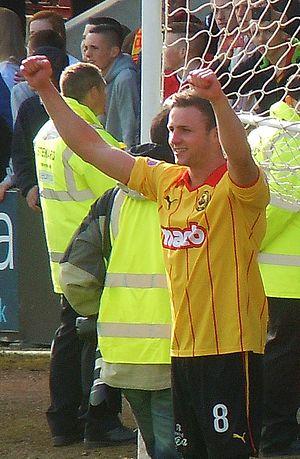
Christie Elliott est un footballeur anglais, né le 26 mai 1991 à South Shields en Angleterre. Il évolue au Carlisle United au poste d'attaquant ou d'ailier.